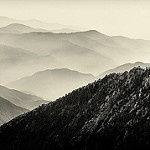
Scene: Outdoor